Bronze-winged jacana

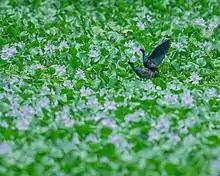
Mating pair

Bronze-winged jacana females, like other female jacanas, are larger than males, territorial, polyandrous, and compete with other females to maintain harems of males to incubate clutches of eggs. Each female's territory encompasses one to four males and their individual territories. Heavier males defend their territories from other males and the degree of polyandry of females is a trade-off based on the sizes of the male territories and the number of males in the harems. Females mate with multiple males, leading to intense sperm competition, and the male that receives (termed as receivers) a clutch of eggs for incubation may destroy clutches in which their paternity is in doubt. In addition to the territorial males, there may be many "floater" males that attempt to copulate with females. Females may copulate more often with receiver males to ensure clutch survival while also copulating with non-receivers to maintain their harem. The fitness cost of clutches destroyed by receivers is much higher than losing males from her harem. Males make a yelling call to gain the attention of females. Males yell more when in larger harems. Females appear to use yells to assess male quality, and copulate with males that yelled more.